Sky position (RA, Dec in degrees): 245.934, 9.582
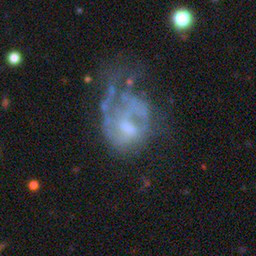
Galaxy morphology: Disturbed Galaxies